Conor Morgan

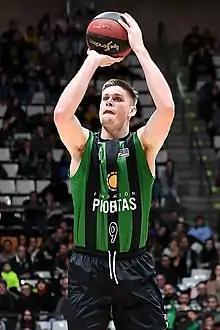
Morgan with Joventut in 2018

Conor Morgan (born 3 August 1994) is an Irish-Canadian professional basketball player for Beşiktaş Gain of the Basketbol Süper Ligi (BSL) and the EuroCup. He also plays for the Canadian national team.